South Uist

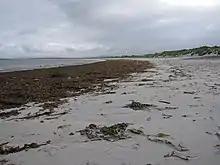
Kelp on the Bornish beach

In 1701, Ailean Dearg MacDonald, the Chief of Clan MacDonald of Clanranald, built Ormaclete Castle as his new main residence in South Uist. According to local "Seanchaidh" Angus MacLellan, Ailean Dearg is said to have gone into considerable debt in order to build the castle and, according to the oral tradition, once played a prank that terrified his many creditors when they visited South Uist, which resulted in his debts all being cancelled and his credit restored.